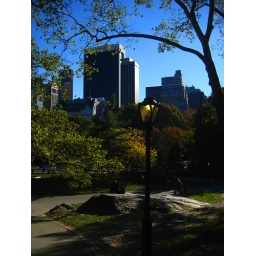
A street lamp and some buildings in Central Park.